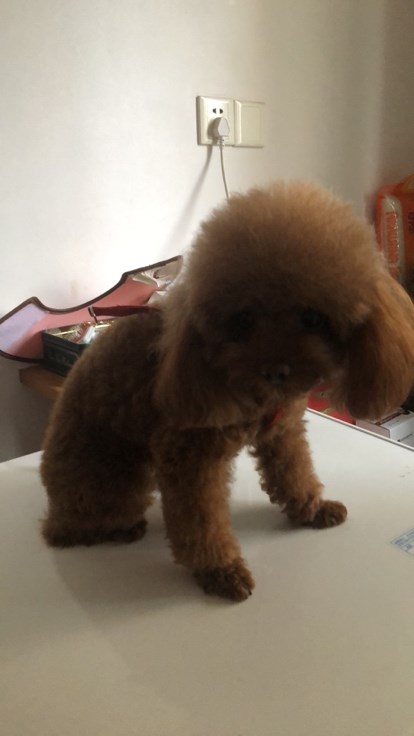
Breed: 2925-n000114-toy_poodle